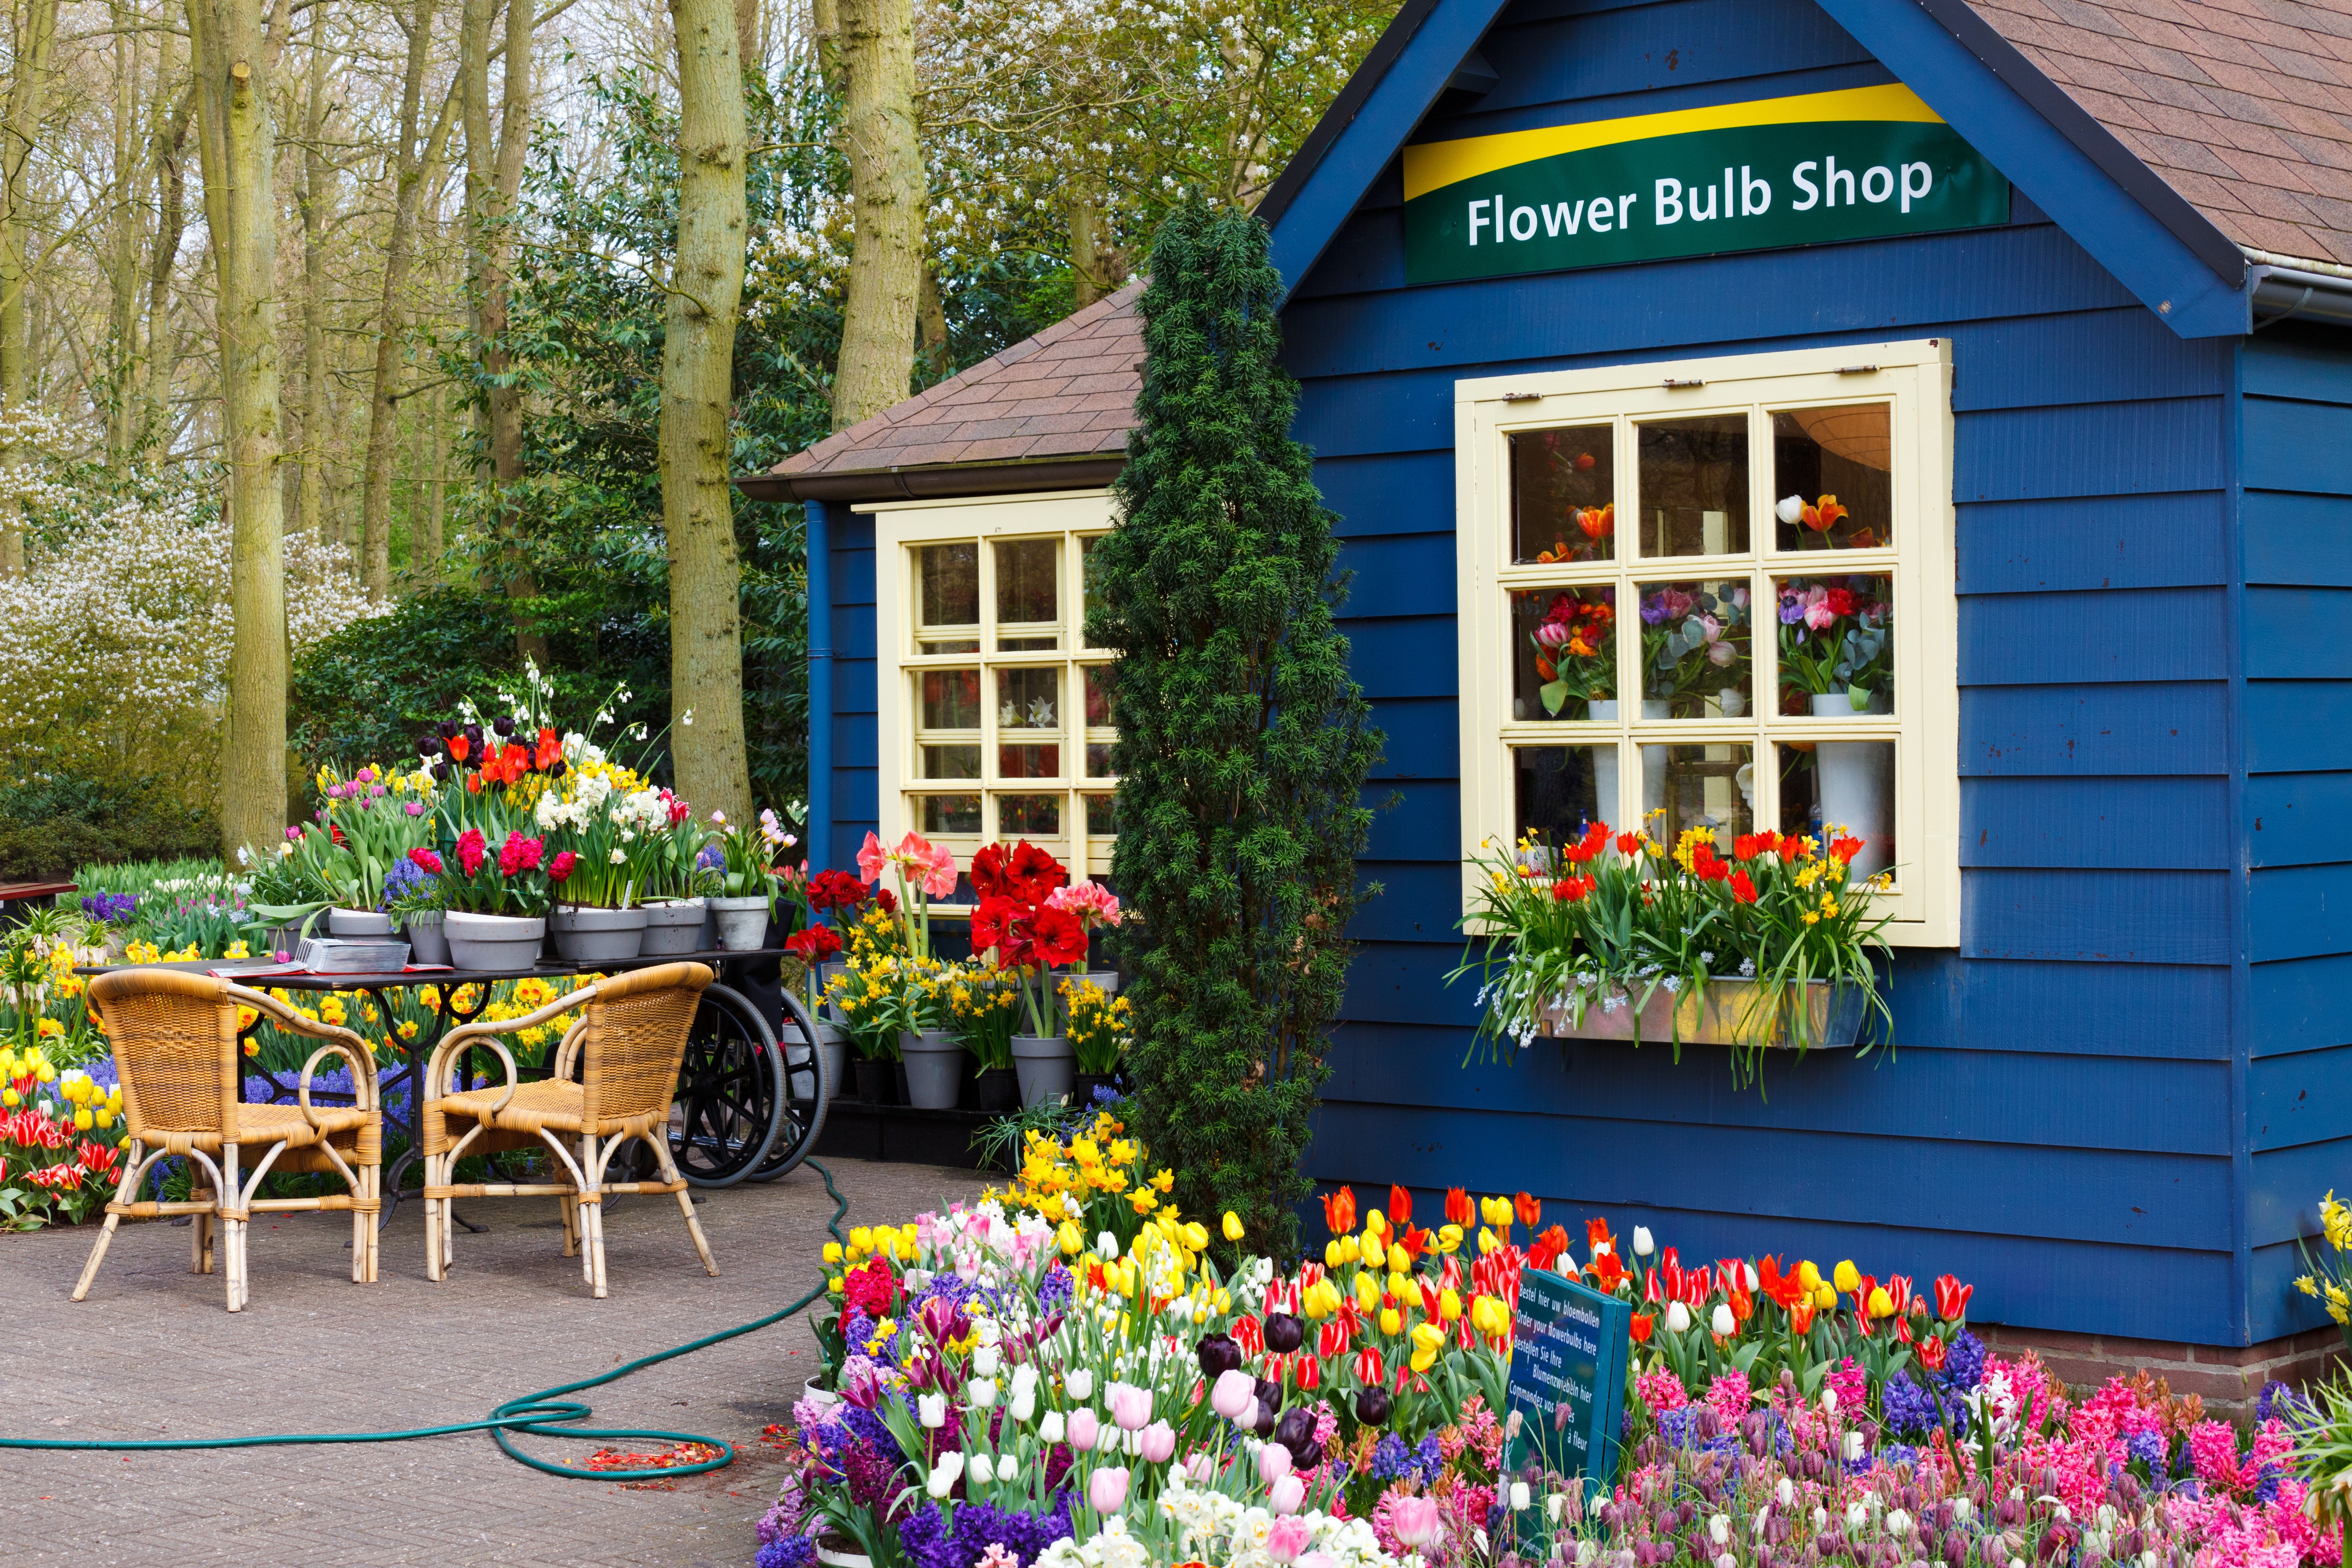
nature, lawn, flower, home, floral, shop, spring, bulb, cottage, color, backyard, blooming, garden, flora, arrangement, holland, netherlands, gardening, dutch, bulbs, beautiful, pretty, sale, tulips, yard, floristry, outdoor structure